Chorography

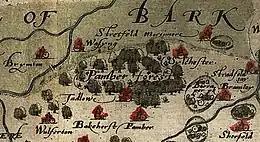
Example of Christopher Saxton's cartography

However, the term also continued to be used for maps and map-making, particularly of sub-national or county areas. William Camden praised the county mapmakers Christopher Saxton and John Norden as "most skilfull (sic) Chorographers"; and Robert Plot in 1677 and Christopher Packe in 1743 both referred to their county maps as chorographies.